Michael Balling

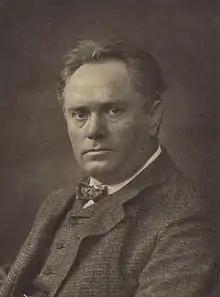
Michael Balling

Michael Balling (27 August 1866 in Heidingsfeld, near Würzburg – 1 September 1925 in Darmstadt) was a German violist and conductor. He served as principal conductor of The Hallé, Manchester, England from 1912 to 1914.